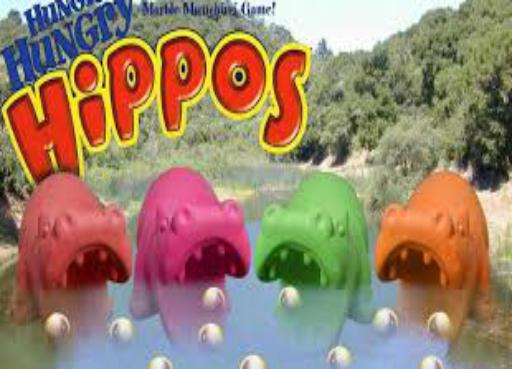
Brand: Hungry Hungry Hippos
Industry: Food